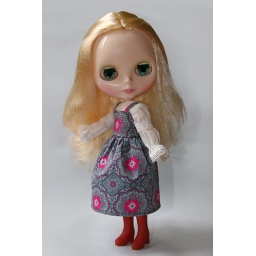
A cute Matryoshka dress for made by me. Model Matryoshka Maiden.